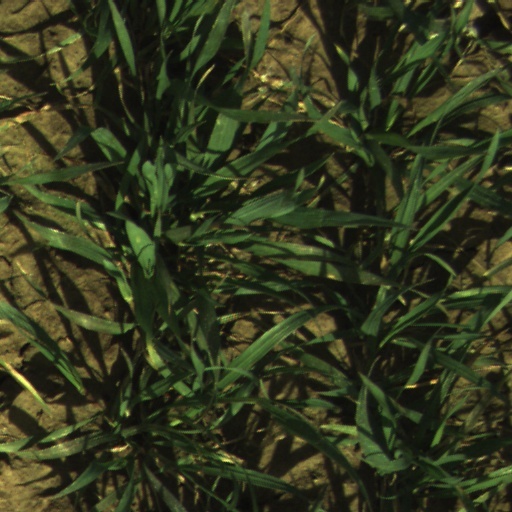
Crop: wheat